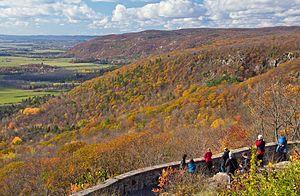
L’Outaouais est une région administrative du Québec, au Canada, sur la rive nord de la rivière des Outaouais, partageant une frontière avec l'Ontario. Elle est composée de 4 municipalités régionales de comté et de 67 municipalités locales.